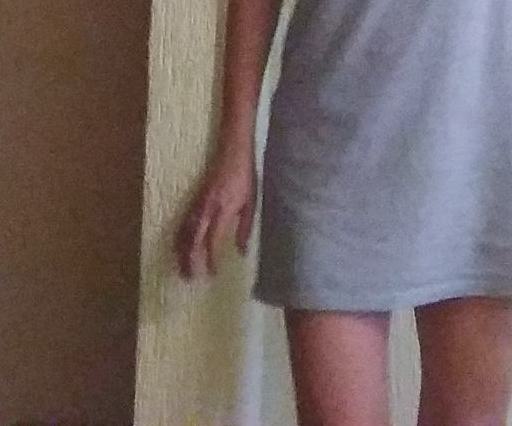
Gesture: no_gesture